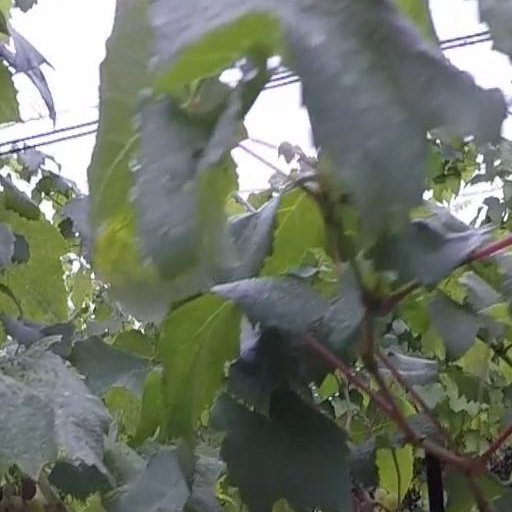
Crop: grape